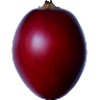
Label: tamarillo